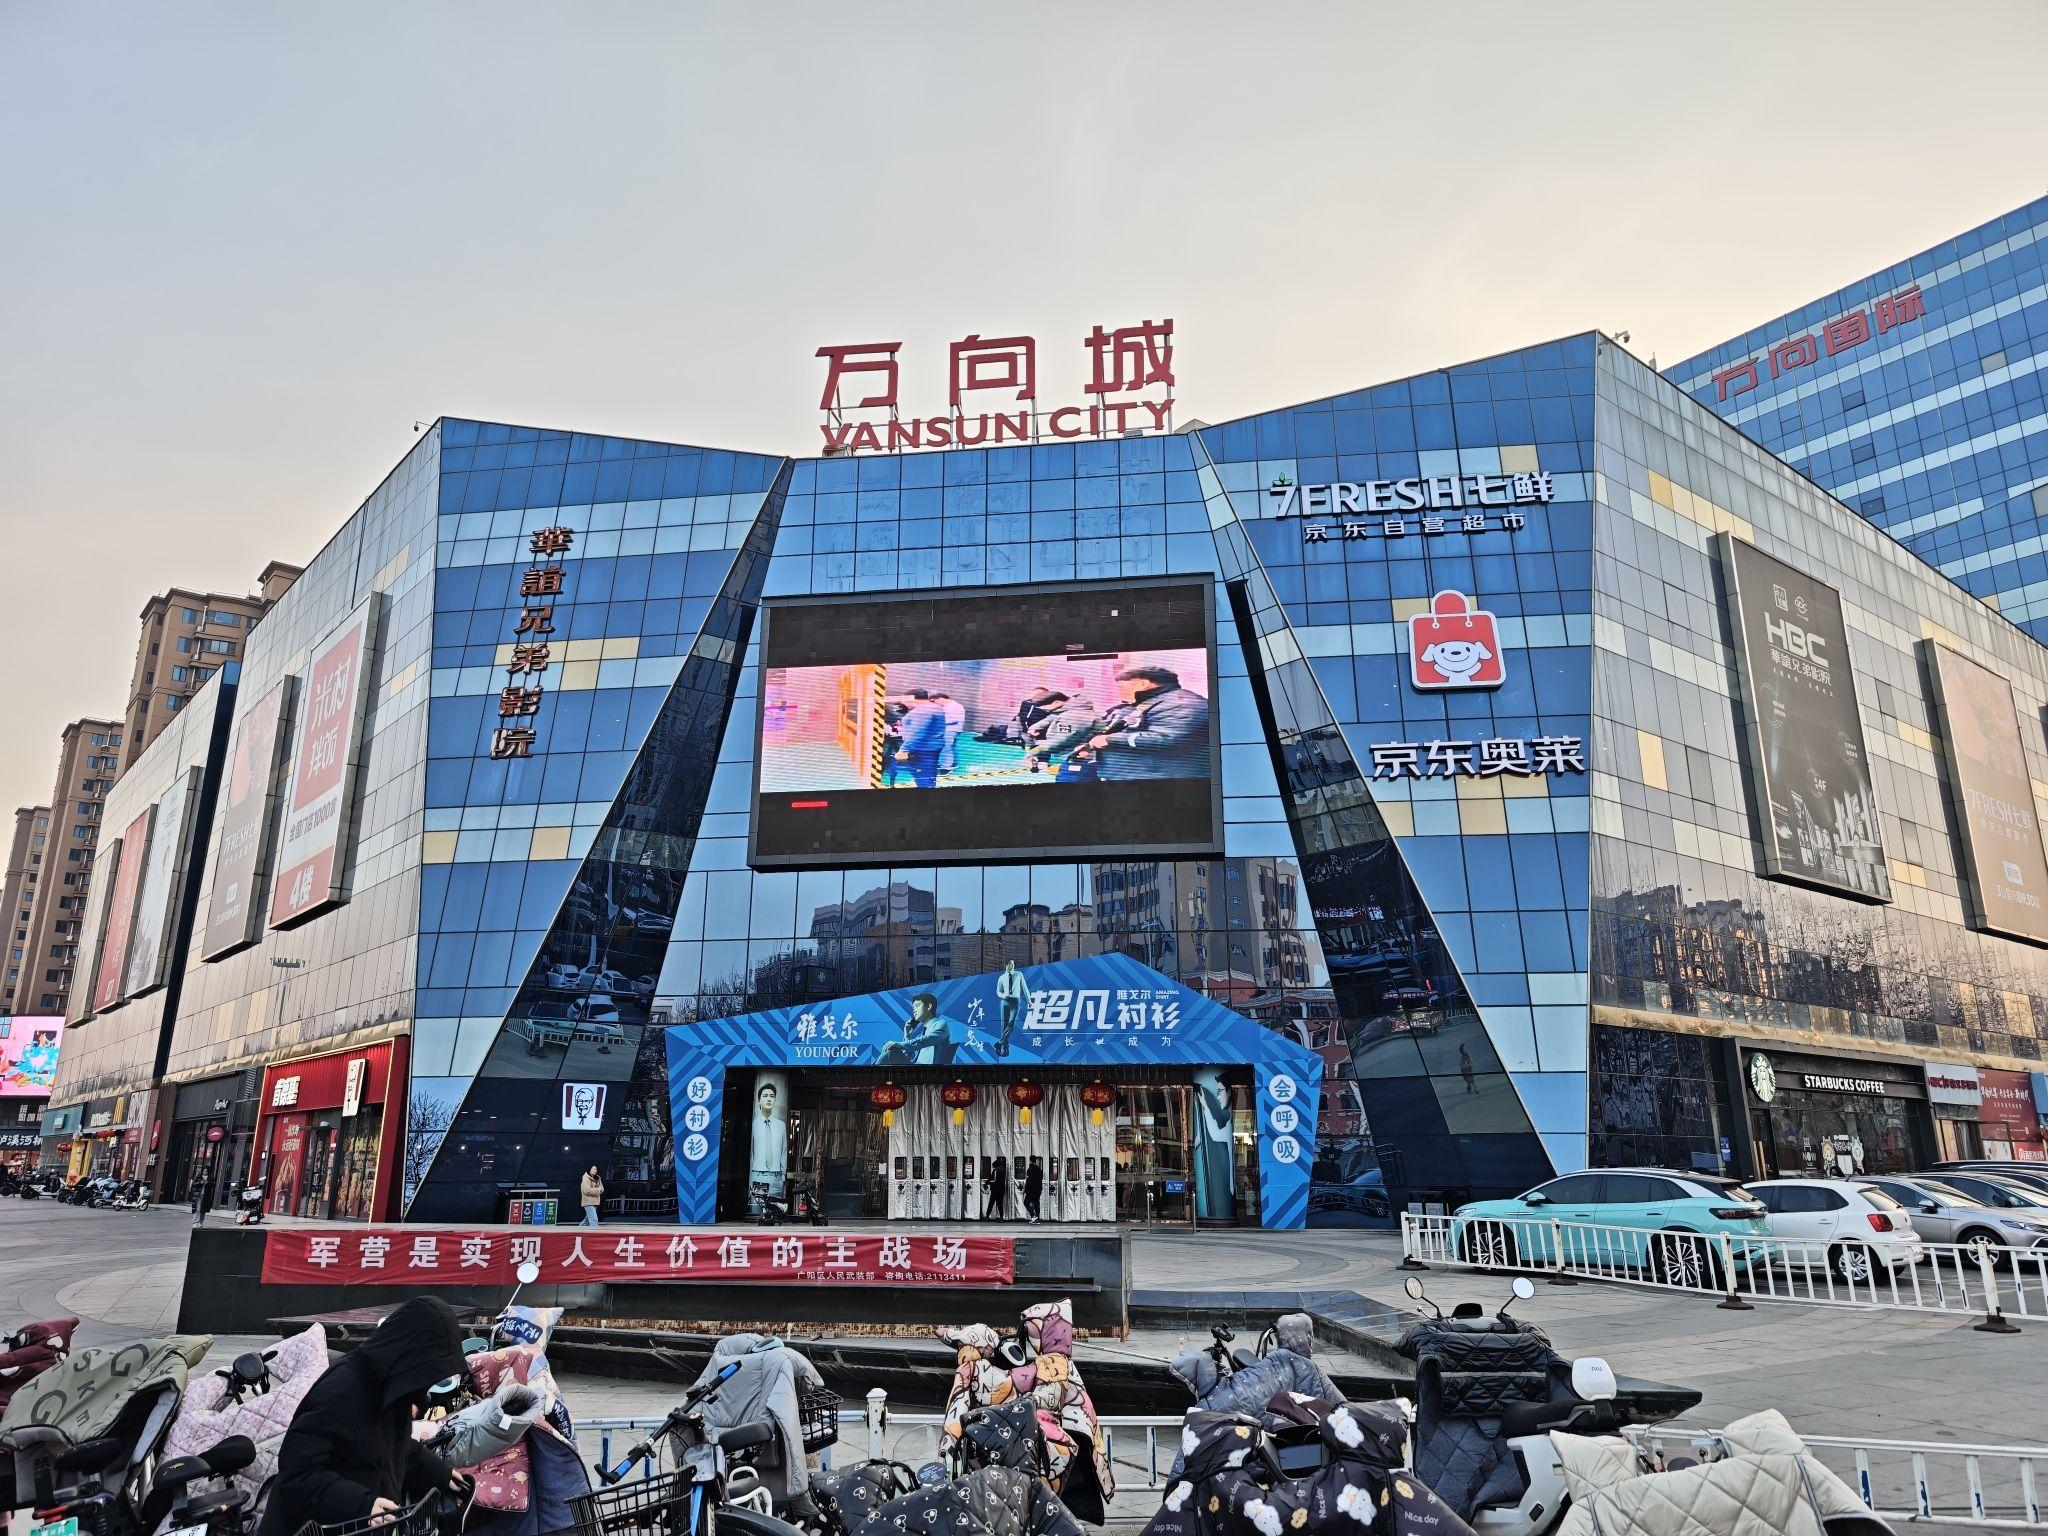
地标名称：万向城商场
所在城市：廊坊市·广阳区